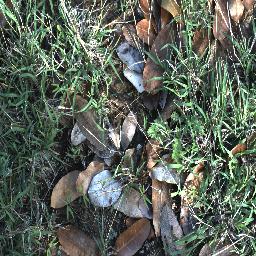
Label: parthenium